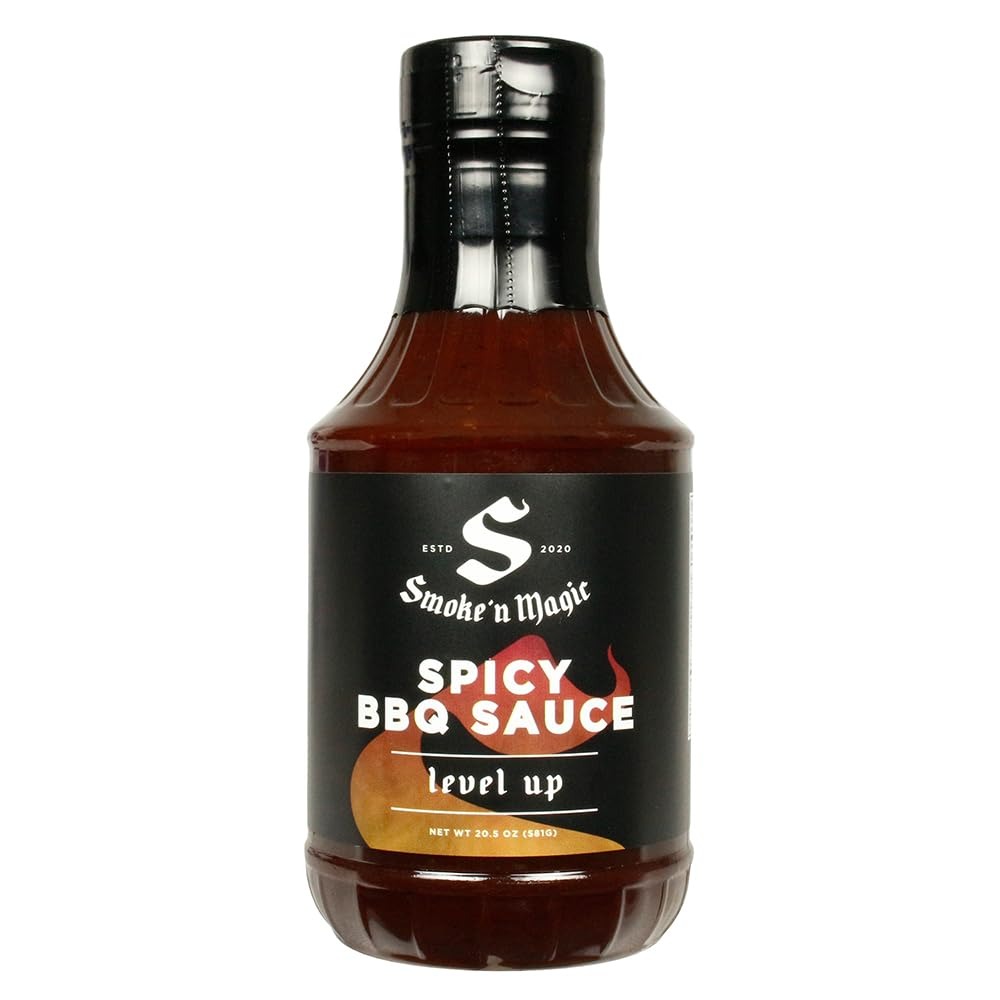
Item Name: SMOKE 'N MAGIC - Spicy BBQ Sauce - Level Up 20.5 oz
Bullet Point 1: Spicy
Bullet Point 2: BBQ
Bullet Point 3: Kansas City
Bullet Point 4: Sauce
Product Description: Take your taste buds on a fiery adventure with Smoke’n Magic’s Spicy BBQ Sauce-Level Up. Our expertly crafted sauce is the perfect balance of sweet and heat, elevating your BBQ experience to new heights. The bold flavors will tantalize your taste buds, leaving you craving more. Drizzle it on your burgers, wings, or pulled pork for a mouthwatering twist on classic dishes. Whether you’re grilling, smoking, or roasting Smoke’n Magic’s Spicy BBQ Sauce-Level Up is the perfect addition to any meal. It’s no wonder why it’s our family’s number one sauce in our house! Try it today and level up your BBQ game!
Value: 20.5
Unit: Ounce

Price: 18.99